Heavy bomber

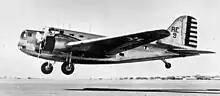
The Douglas B-18 Bolo on take off

Between the wars, aviation opinion fixed on two tenets. The first was that “the bomber will always get through.” The speed advantage of biplane fighters over bombers was insignificant, and it was believed that they would never catch them. Furthermore, there was no effective method of detecting incoming bombers at sufficiently long range to scramble fighters on an interception course. In practice, a combination of new radar technology and advances in monoplane fighter design eroded this disadvantage. Throughout the war, bombers continually managed to strike their targets, but suffered unacceptable losses in the absence of careful planning and escort fighters. Only the later de Havilland Mosquito light bomber was fast enough to evade fighters. Heavy bombers needed defensive armament for protection, which reduced their effective bomb payload.